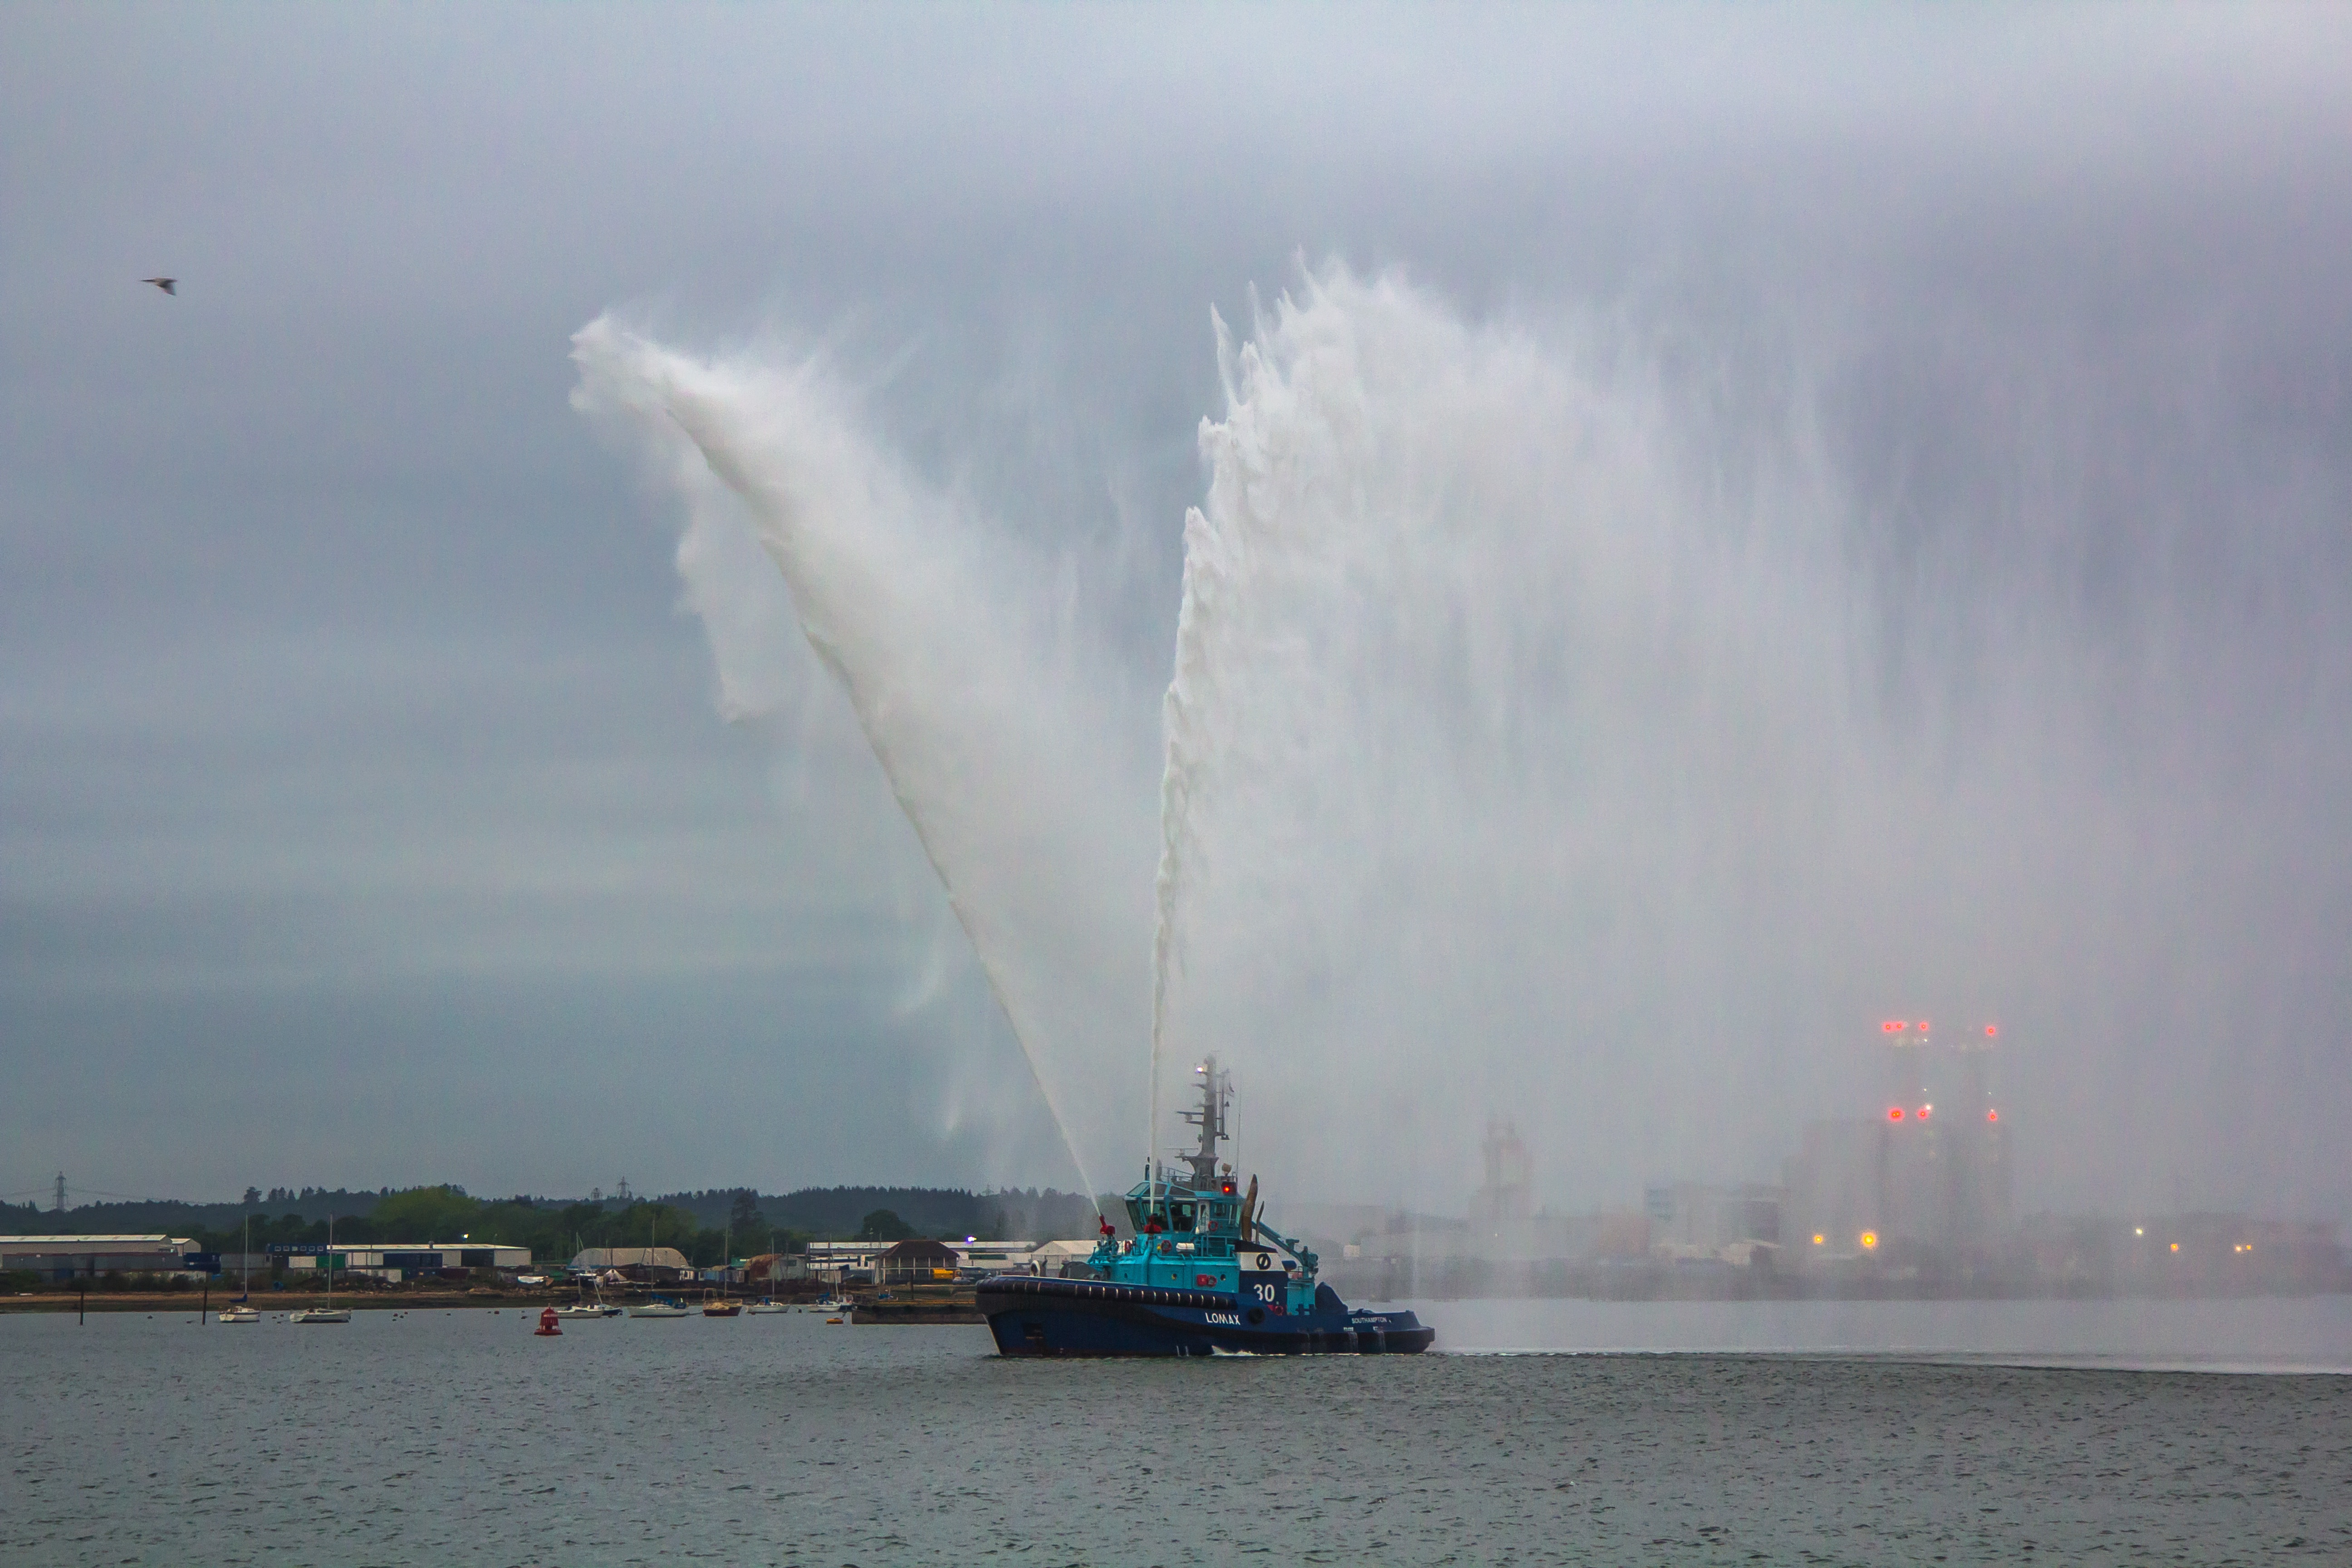
sea, boat, wave, ship, vehicle, weather, cruise, watercraft, tug, southampton, water cannon, atmospheric phenomenon, atmosphere of earth